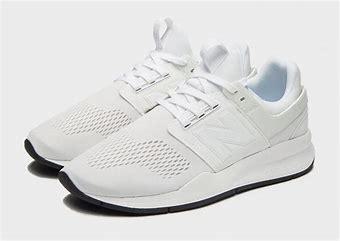
Brand: New
Model: Balance 247